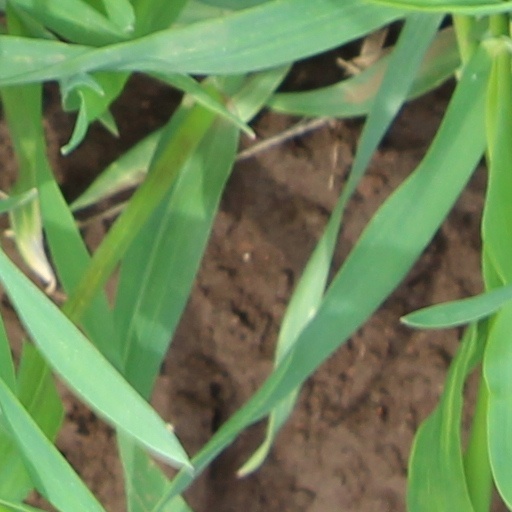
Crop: wheat